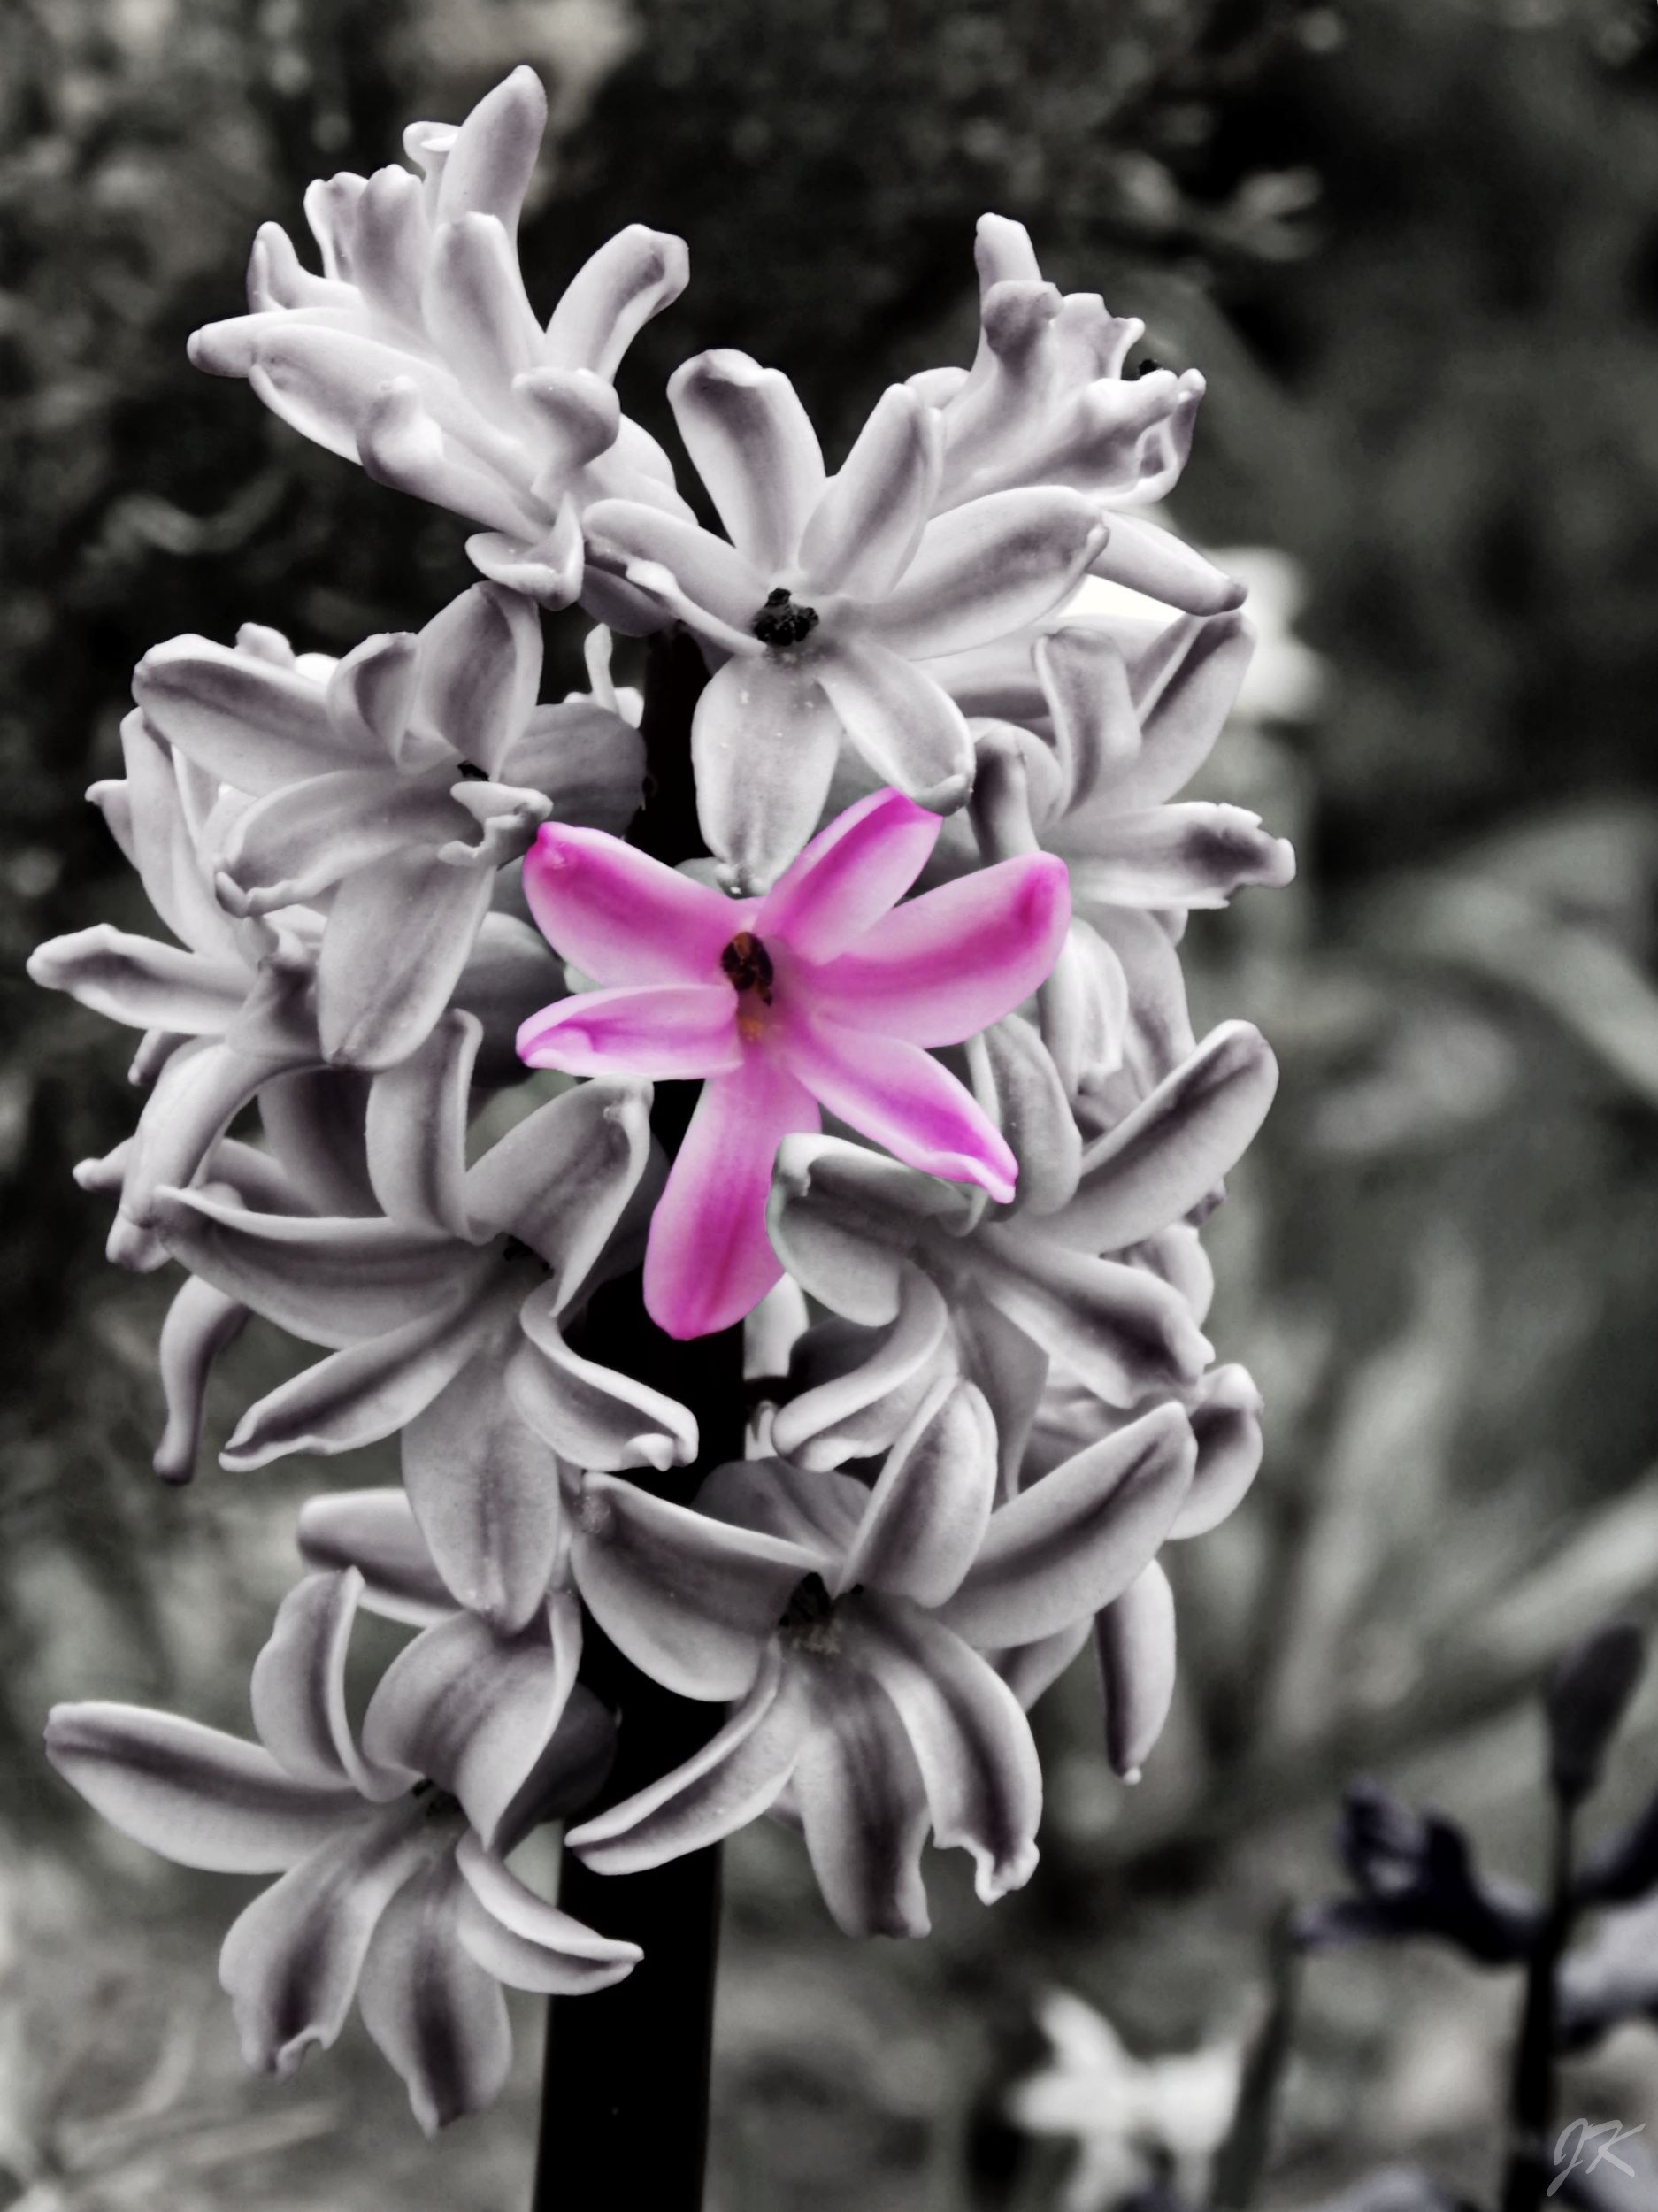
nature, black and white, plant, flower, petal, spring, macro, botany, garden, pink, flora, close up, hyacinth, macro photography, flowering plant, monochrome photography, land plant